Avraham Kalmanowitz

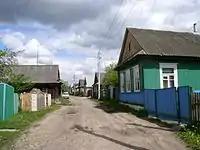
Street in Rakaŭ, Belarus (2006)

In 1913, Kalmanowitz married Rochel the granddaughter of Betzalel Hakohen, a dayan (rabbinical court judge) in Vilna. In 1916 Kalmanowitz founded a Talmud Torah in Rakaŭ on the Polish-Russian border and, in 1918, a yeshiva.